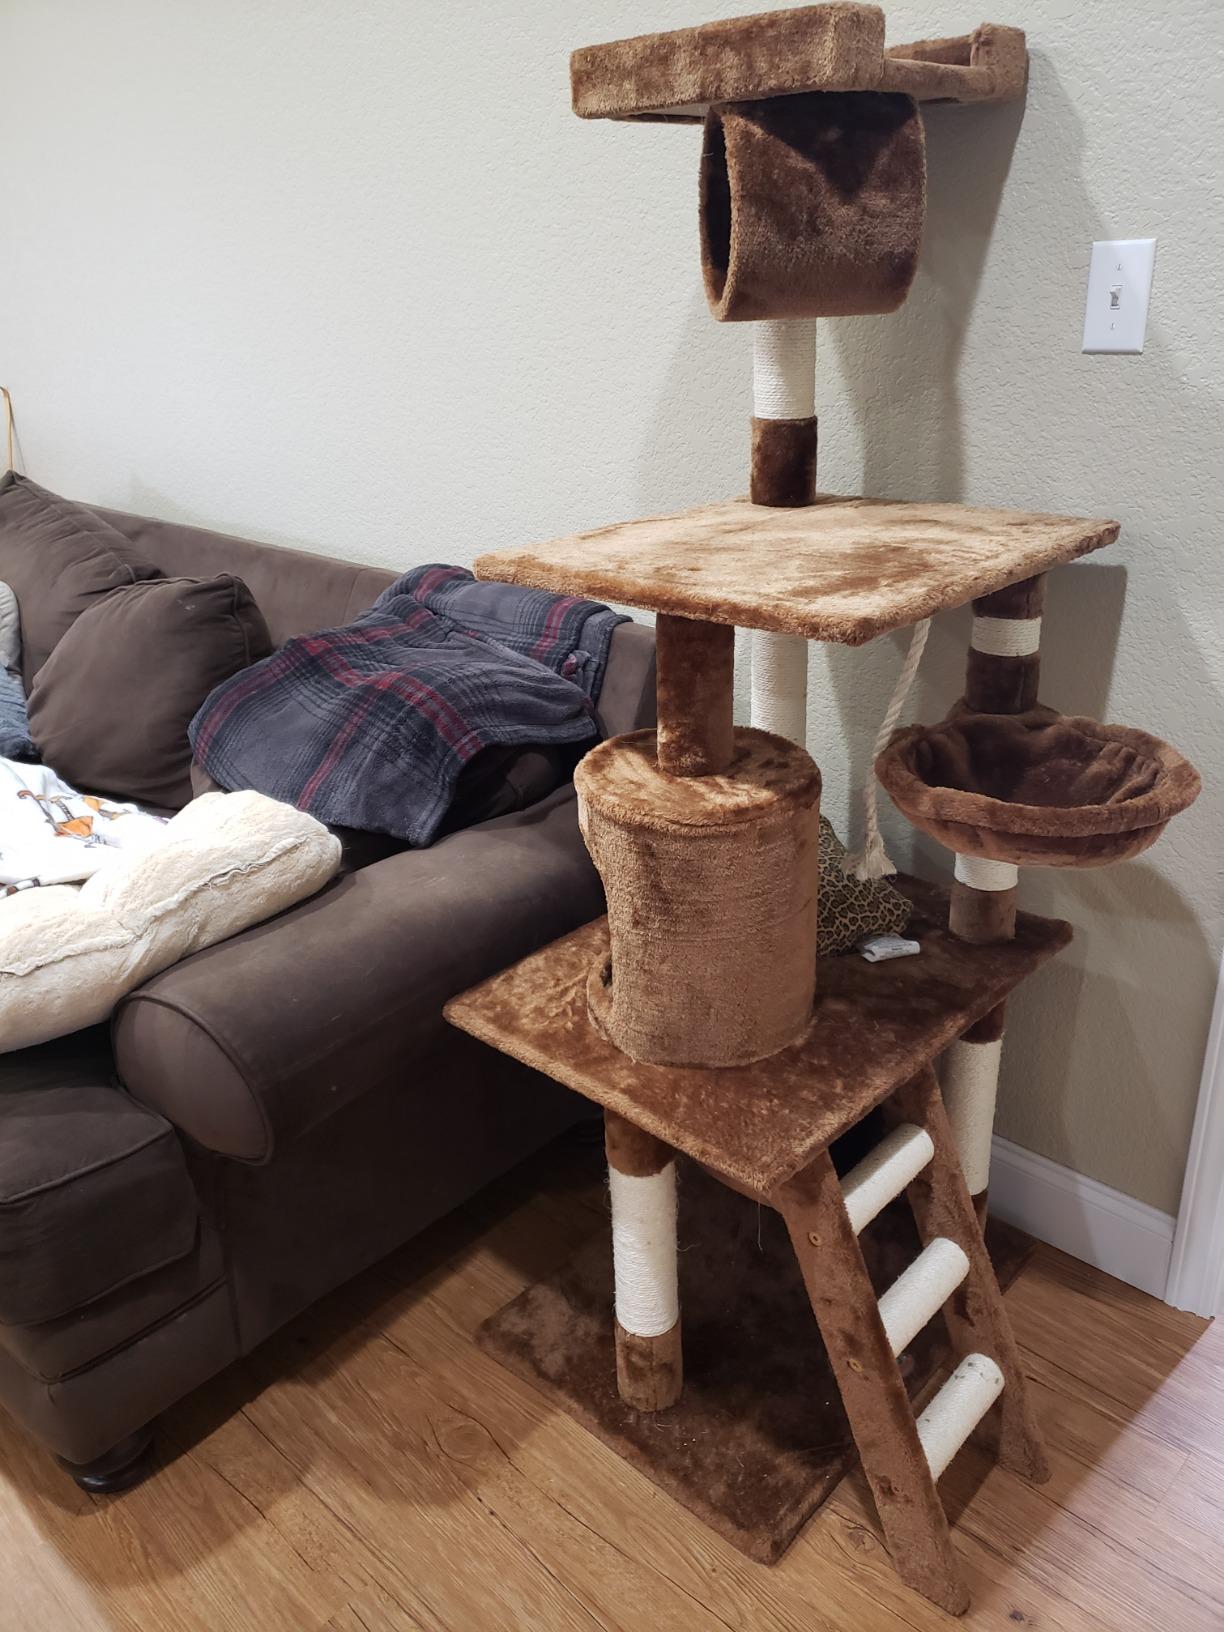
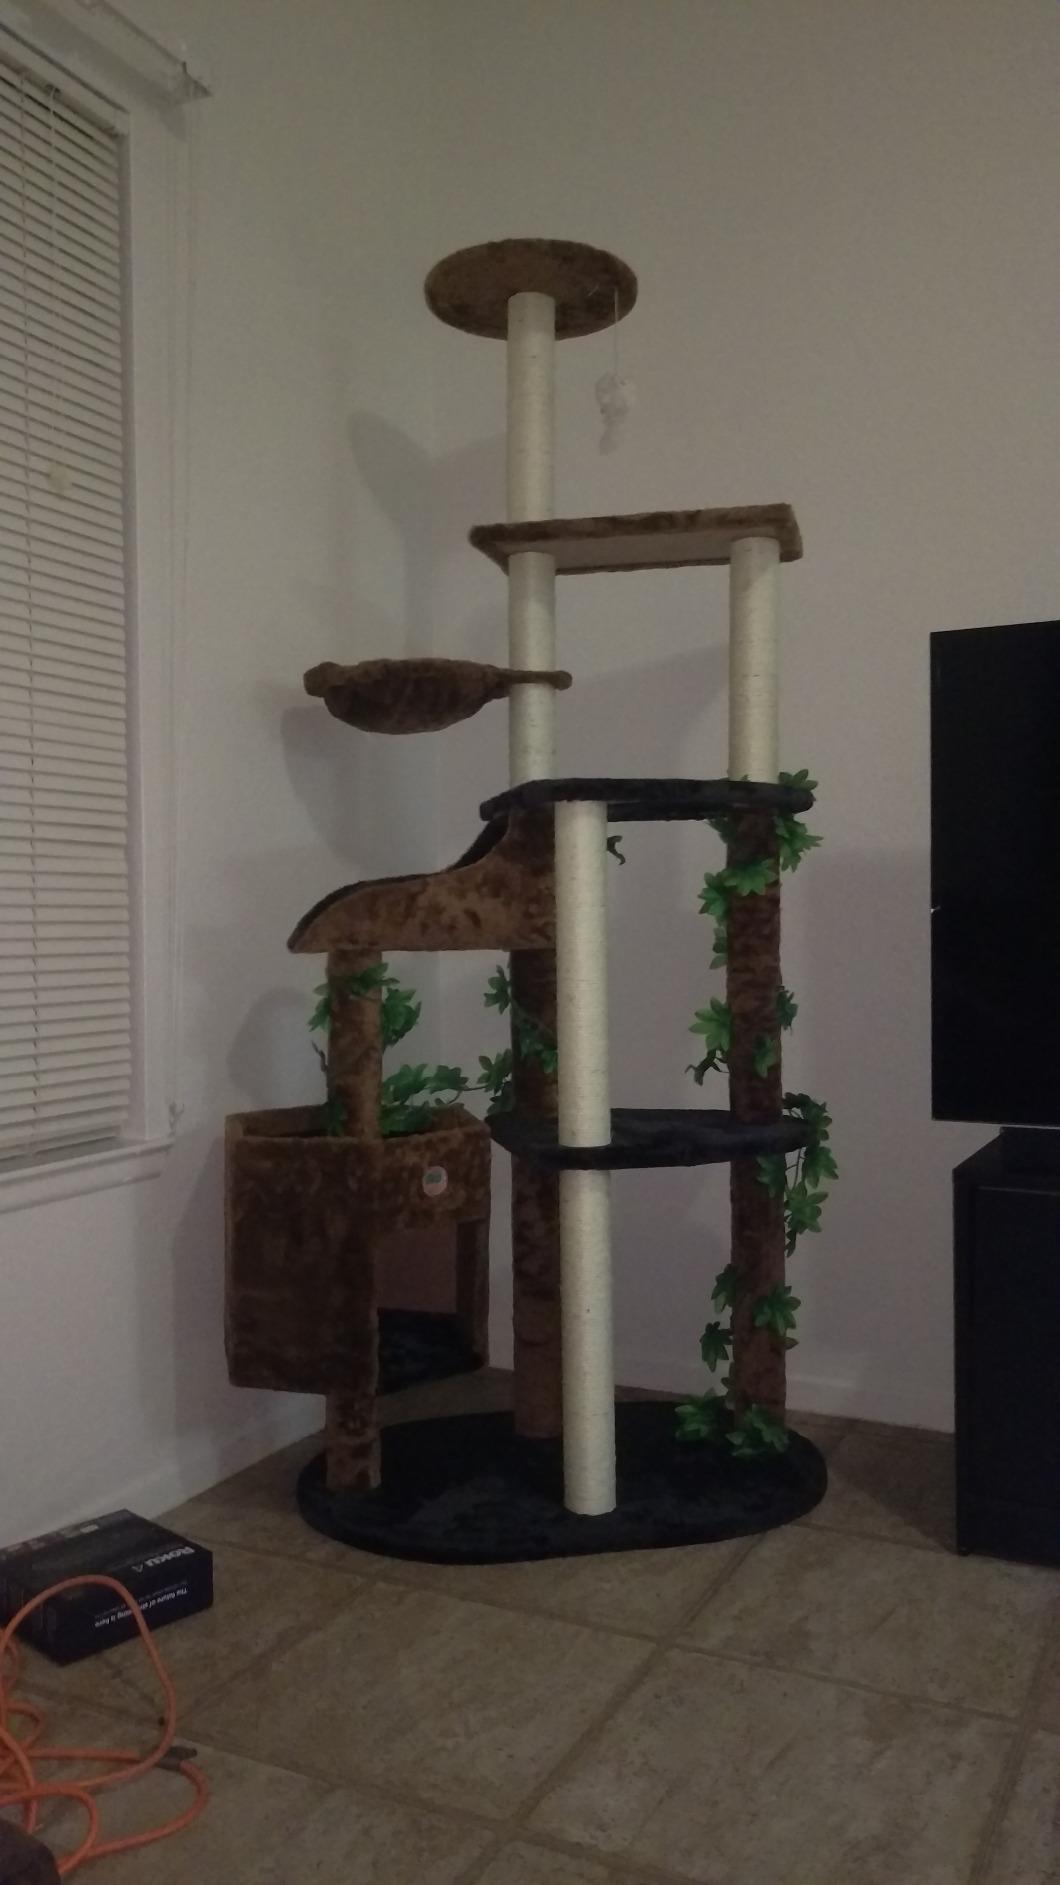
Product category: items_cat tree
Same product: no